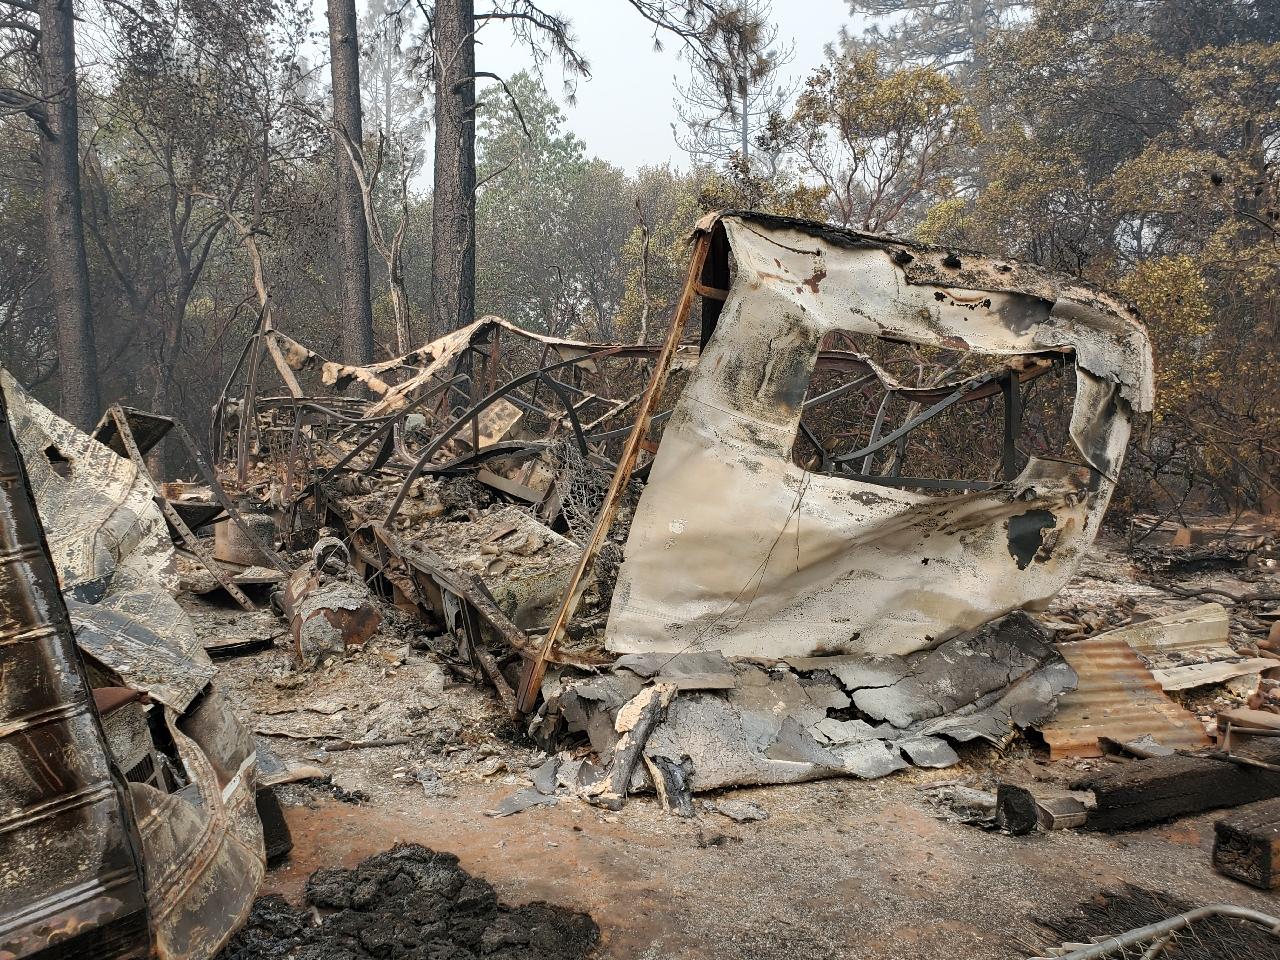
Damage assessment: destroyed